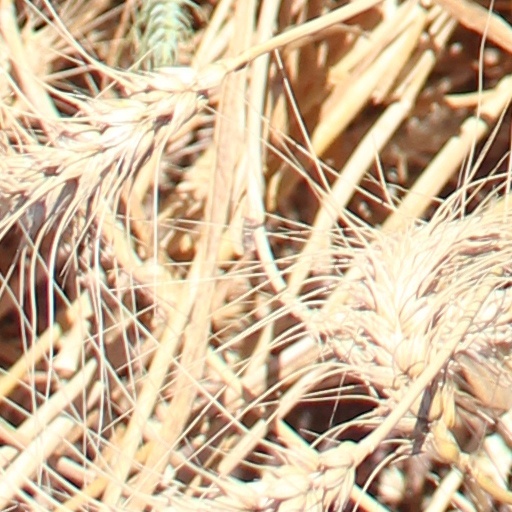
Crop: wheat